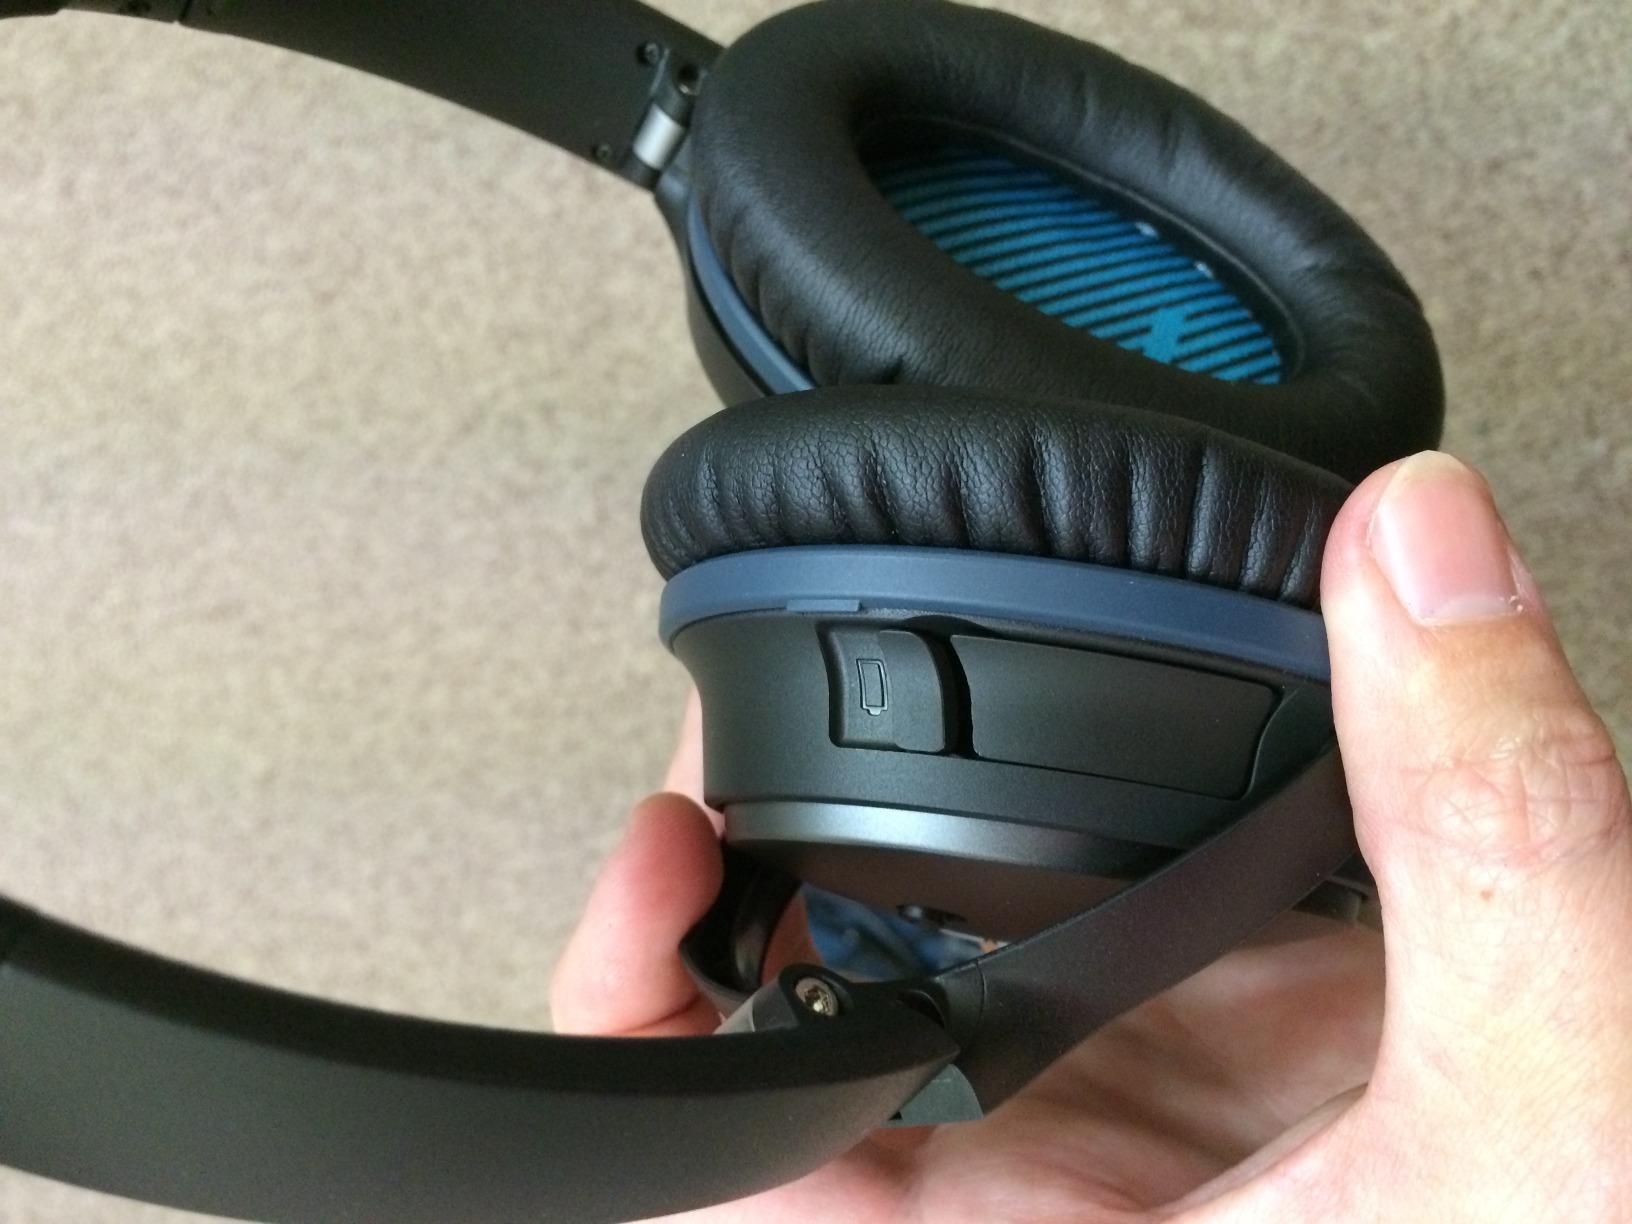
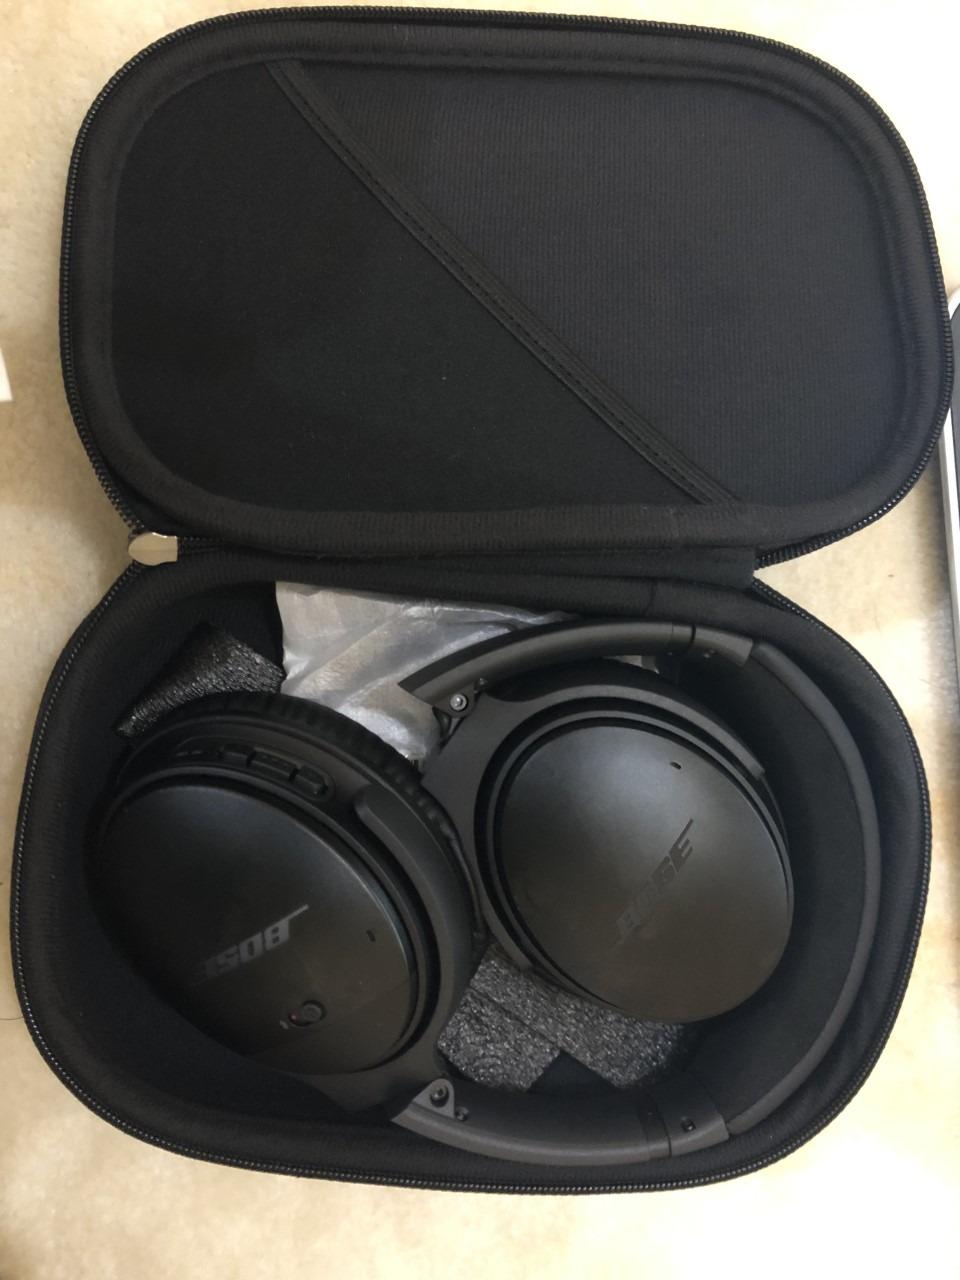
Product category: headphones
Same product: no